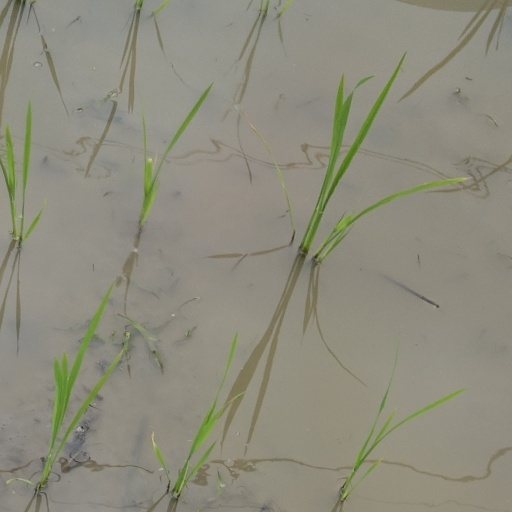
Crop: rice